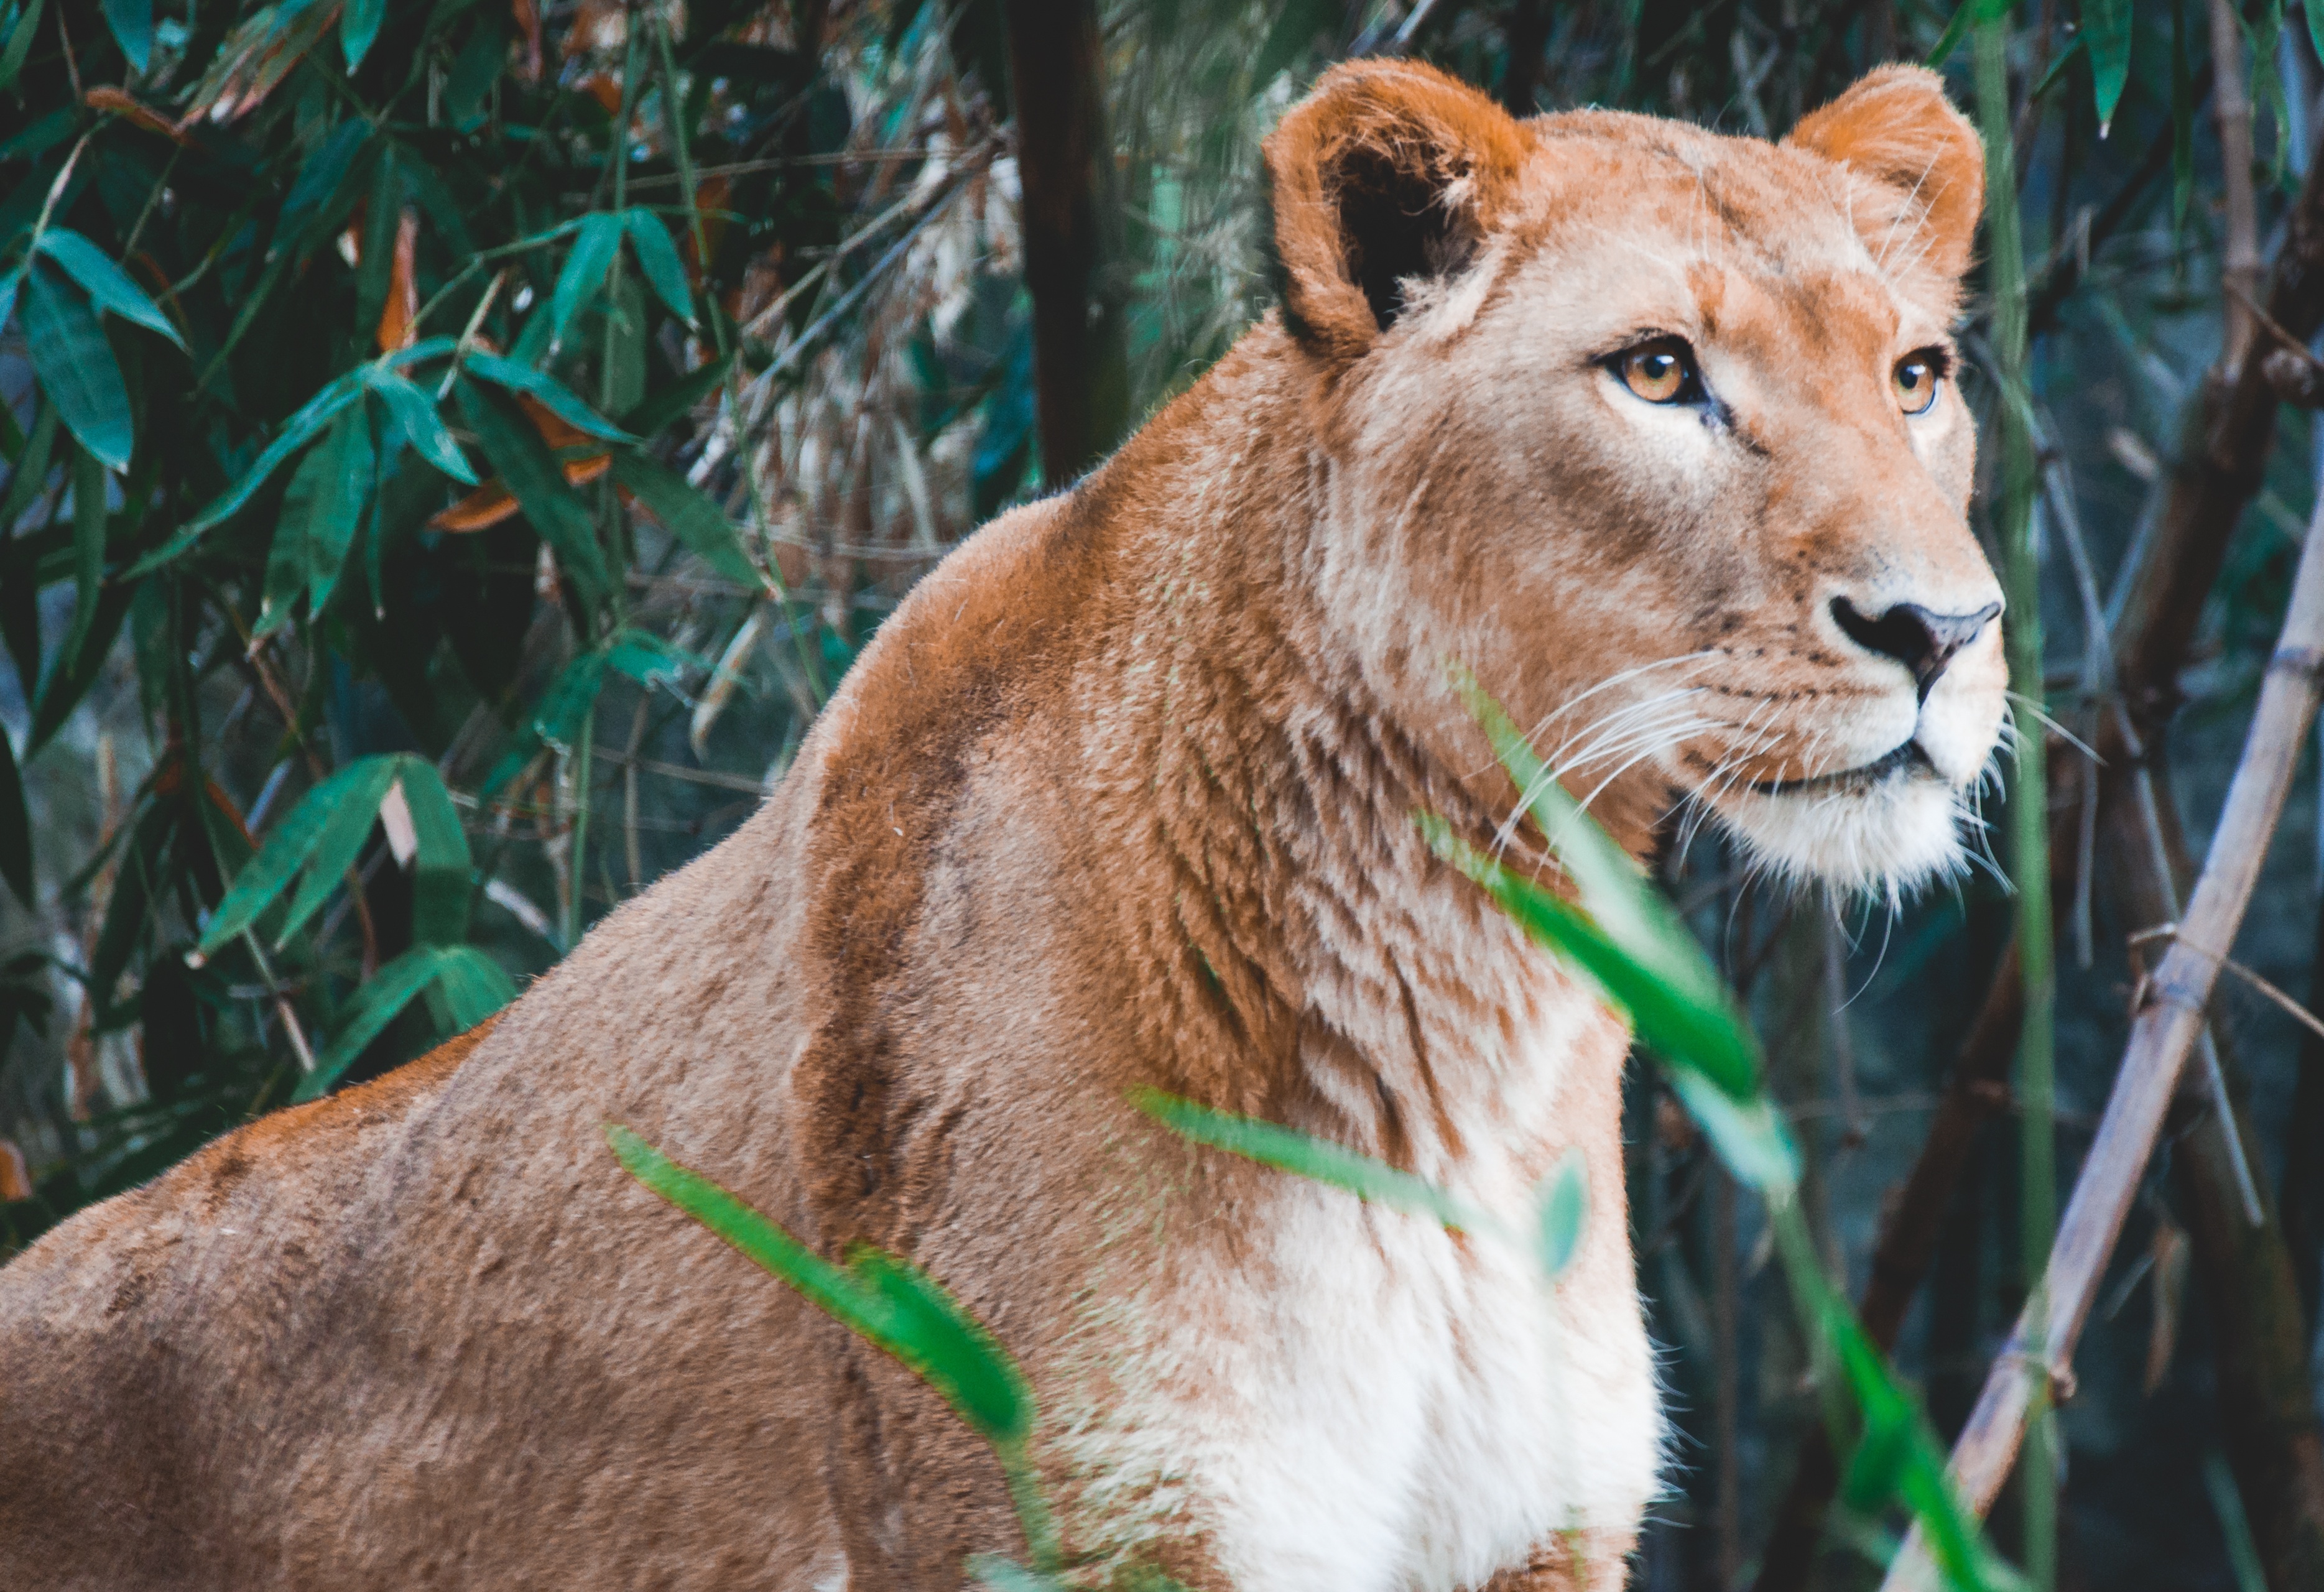
animal, wildlife, wild, zoo, cat, mammal, mane, fauna, lion, lioness, whiskers, vertebrate, safari, puma, big cats, cat like mammal